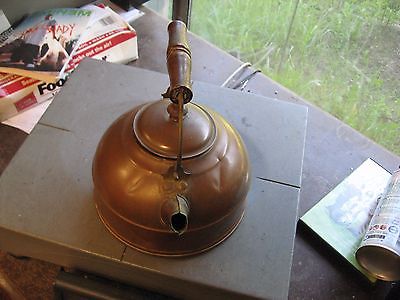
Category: kettle